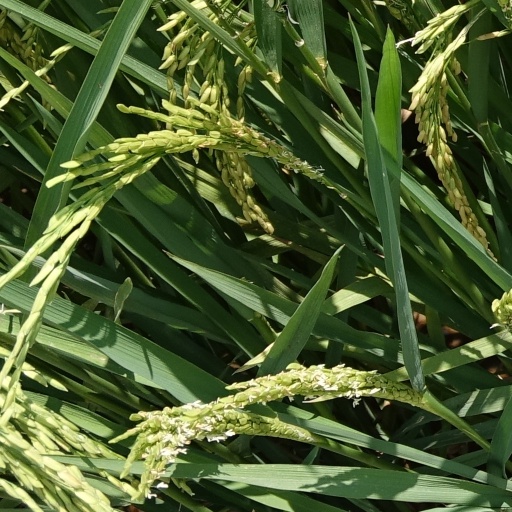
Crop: rice